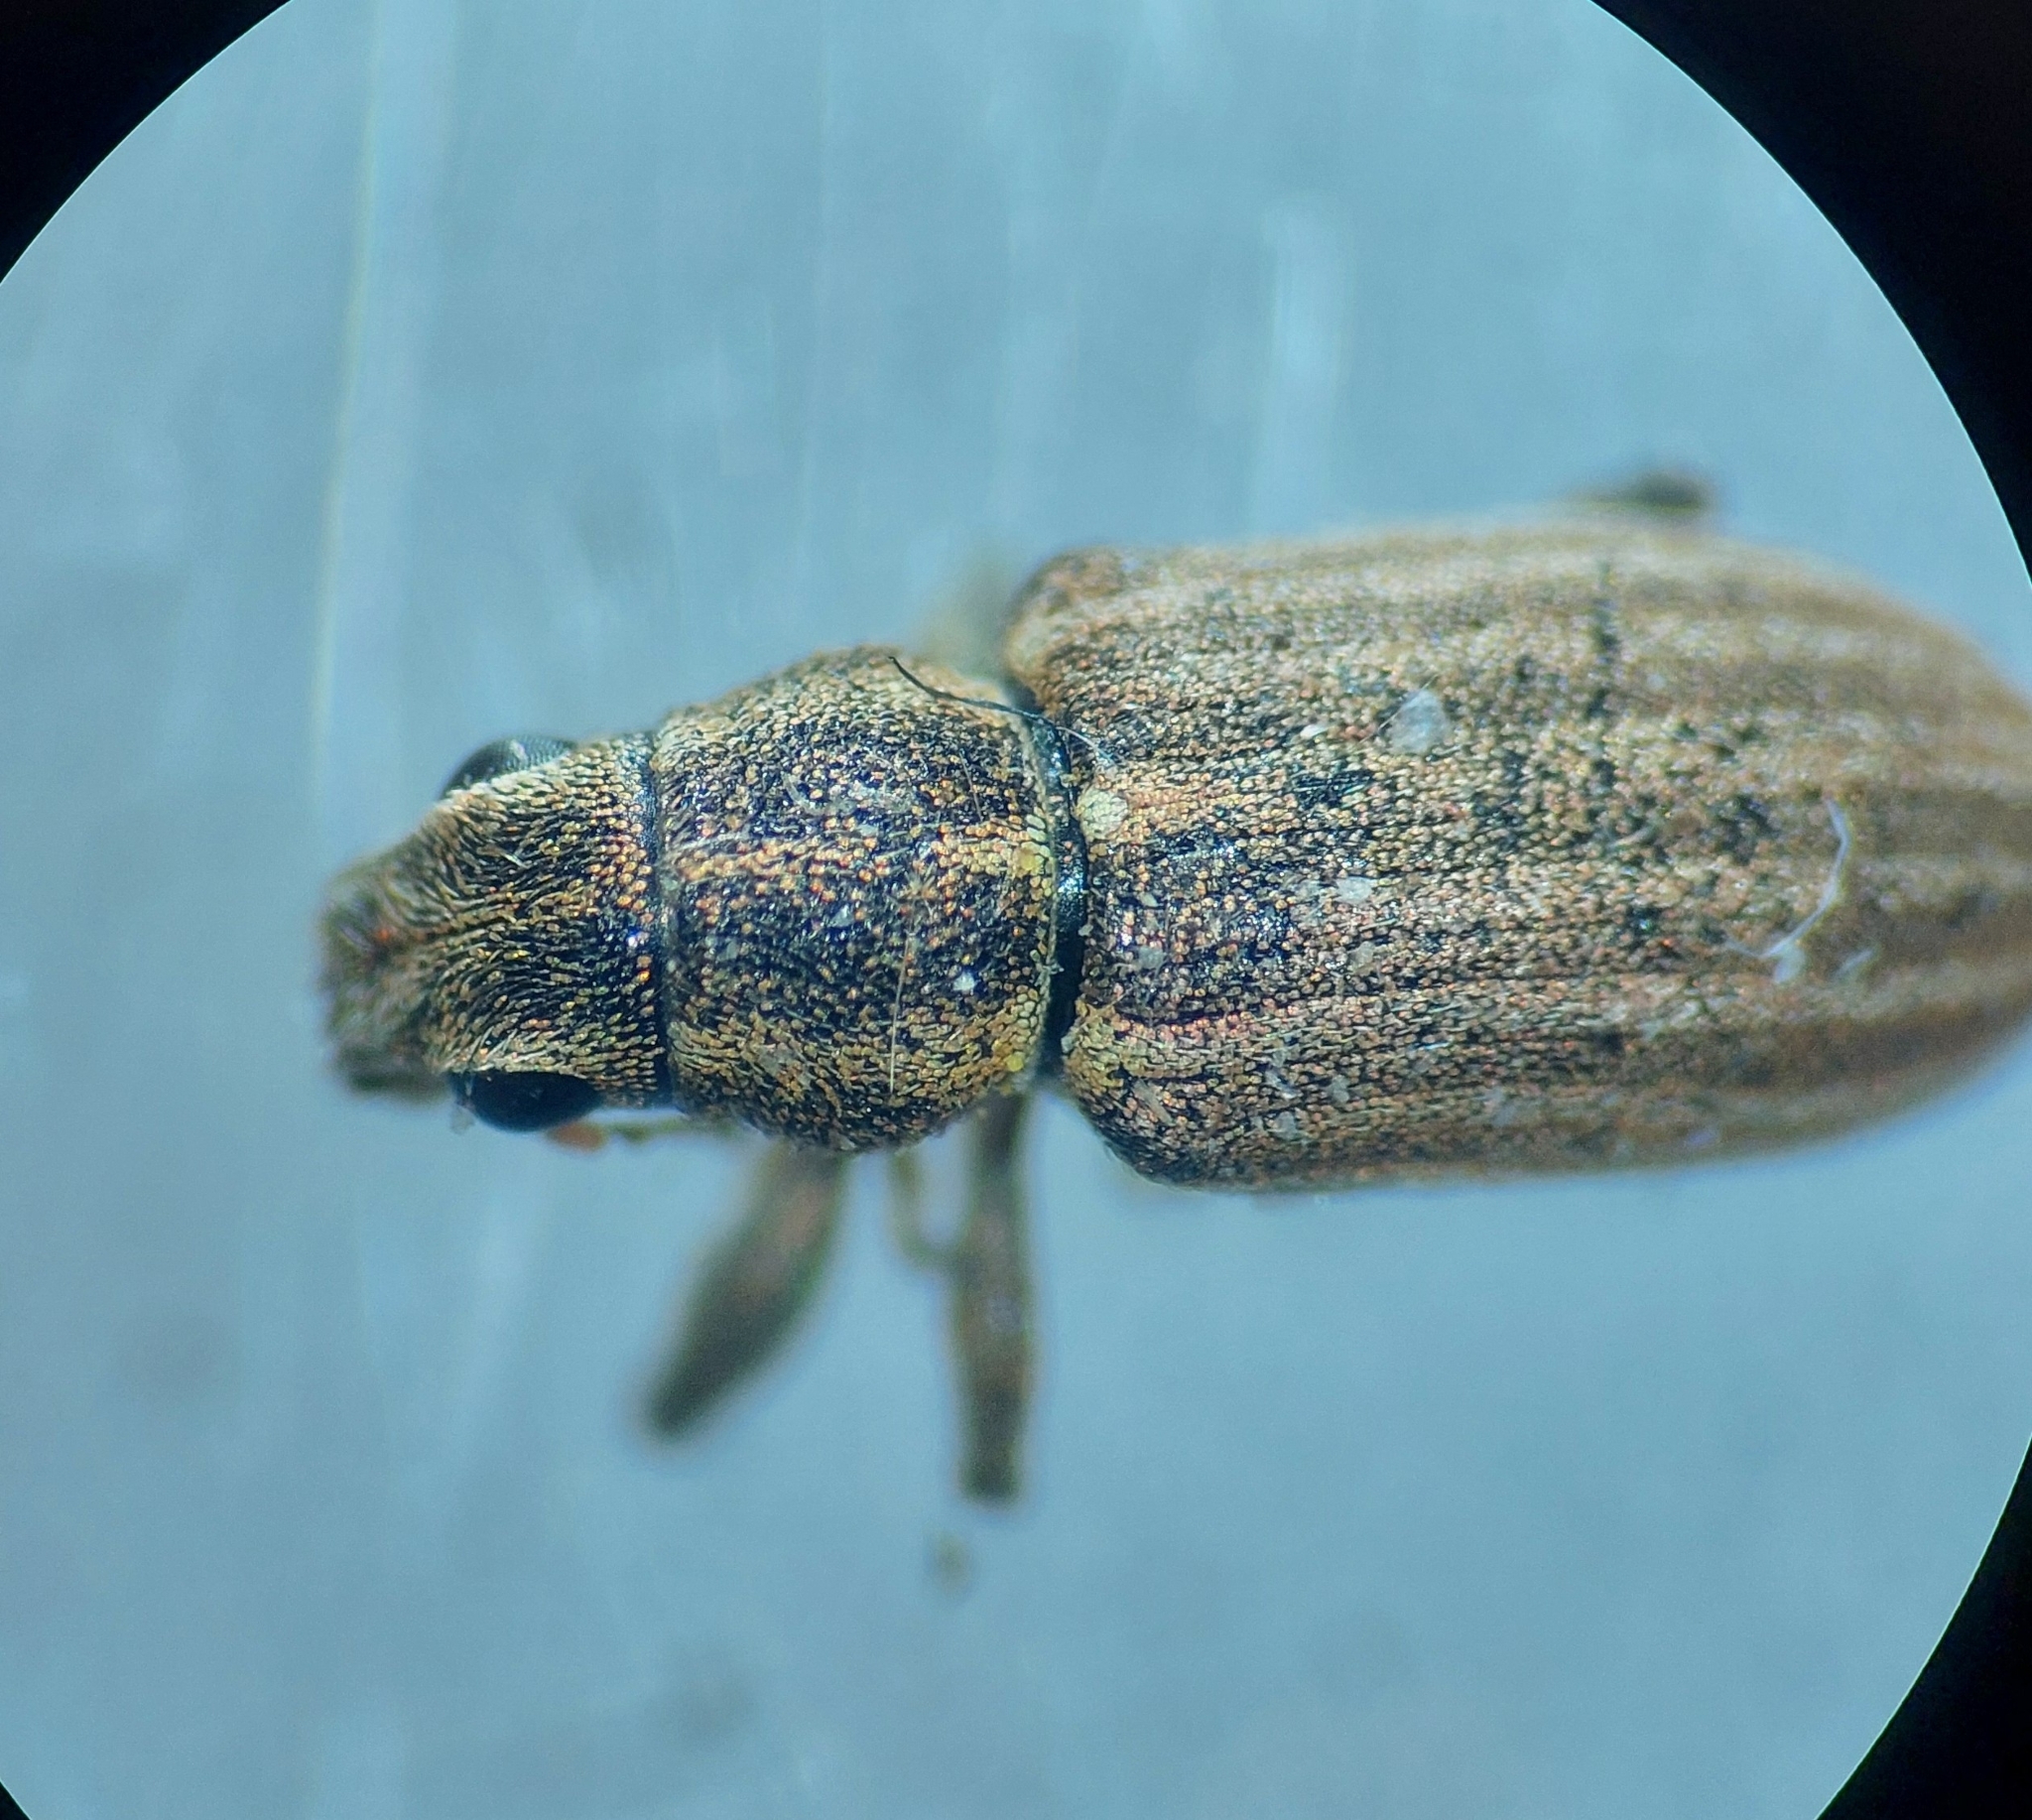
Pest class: pea_leaf_weevil